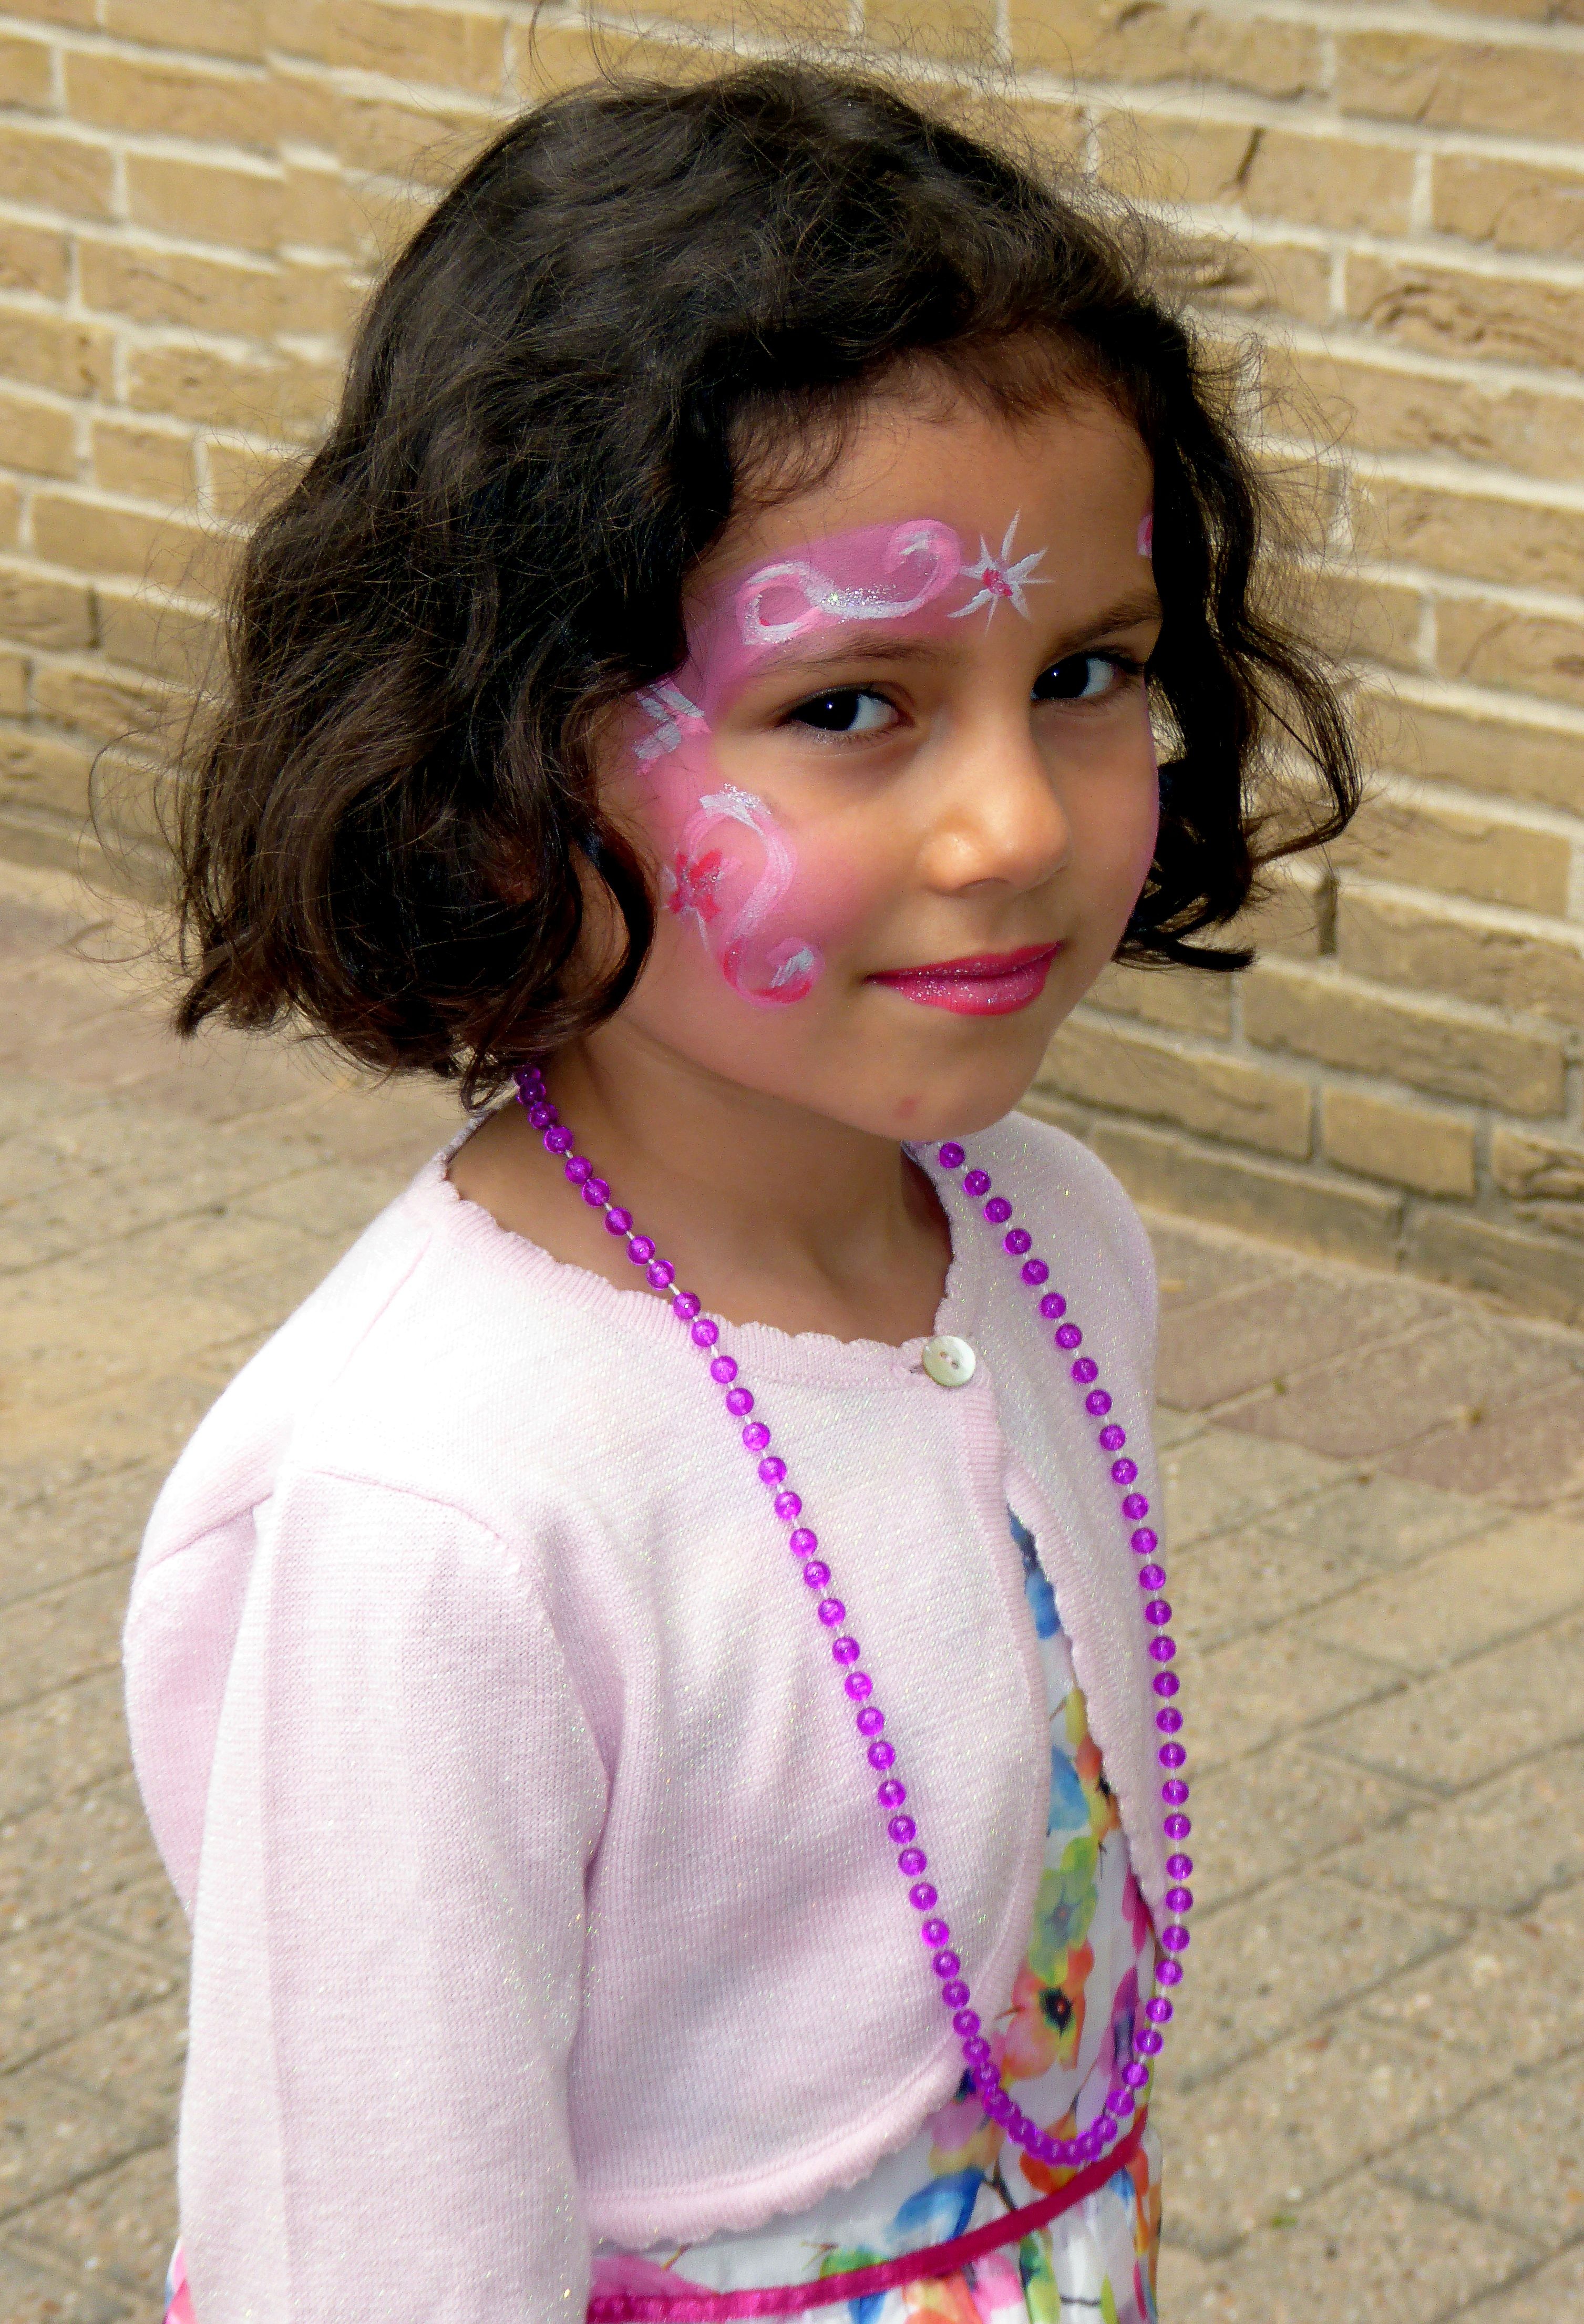
person, people, girl, woman, portrait, model, color, child, lady, pink, facial expression, hairstyle, smile, human body, face, dress, eye, head, skin, beauty, portait, organ, melted, little girl, abdomen, public record, photo shoot